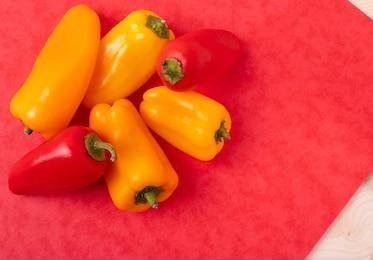
Label: capsicum